Sredna Gora

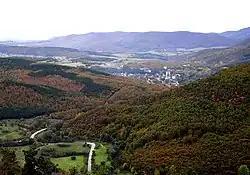
A view of Starozagorski bani

In most of Sredna Gora, the rivers originating from the mountain range have predominantly rain-snow feed and high water in early spring, due to the less pronounces snow retention and the predominantly pluvial element in the river flow, compared to the higher Bulgarian mountain ranges. In its lowest areas in the east, the rivers are almost exclusively with rain feed. Most of these rivers have temporary flow and in places with deforested or eroded watersheds, at times, they also have a pronounced brief torrential flow. In the highest parts of Sredna Gora the river flow is 15 L/s per km, due to the relatively small amount of precipitation, lower snow retention and stronger evaporation. At lower elevation, particularly in the east, this amount is reduced to 1 L/s per km, due to the small precipitation, the significant evaporation, the negligible slopes and the permeable ground. The average river flow for the whole mountain range is 4.7 L/s per km. The water resources in Sredna Gora are more limited compared to other mountain ranges in Bulgaria, due to lower average altitude, higher temperature and lower snow retention.